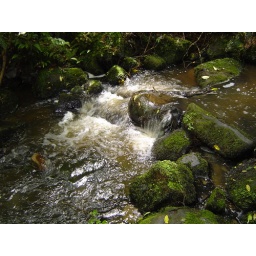
The water rushing away from below the matai falls, Catlins forest park, New Zealand.